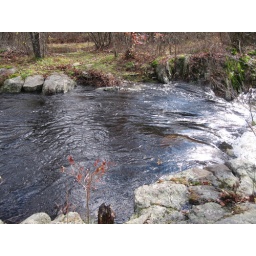
the level of water here is above the location of the former bridge